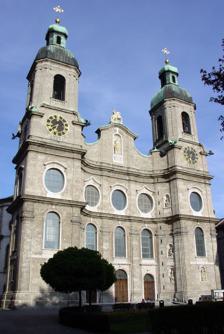
Building: Innsbruck Cathedral
Country: Austria
Year built: 1724
Baroque cathedral in Innsbruck, Austria Innsbruck Cathedral Innsbruck Cathedral façade Religion Affiliation Catholic Church Ecclesiastical or organizational status Cathedral Leadership Bishop Manfred Scheuer Year consecrated 1724 Status Active Location Location Innsbruck , Austria State Tyrol Shown within Austria Geographic coordinates 47°16′10″N 11°23′39″E / 47.2694°N 11.3942°E / 47.2694; 11.3942 Architecture Architect(s) Johann Jakob Herkomer Type Church Style Baroque Groundbreaking 12 May 1717 Completed 1724 Specifications Direction of façade West Width ( nave ) 17 metres (56 ft) Dome (s) 1 Website www .dibk .at Innsbruck Cathedral , also known as the Cathedral of St. James ( German : Dom zu St. Jakob ), is an eighteenth-century Baroque cathedral of the Roman Catholic Diocese of Innsbruck in the city of Innsbruck , Austria, dedicated to the apostle Saint James, son of Zebedee . Based on designs by the architect Johann Jakob Herkomer, the cathedral was built between 1717 and 1724 on the site of a twelfth-century Romanesque church. The interior is enclosed by three domed vaults spanning the nave , and a dome with lantern above the chancel . With its lavish Baroque interior, executed in part by the Asam brothers , St. James is considered among the most important Baroque buildings in the Tyrol. Innsbruck Cathedral is notable for two important treasures. The painting Maria Hilf ( Mary of Succor ) by Lucas Cranach the Elder from c. 1530 is displayed above the main altar. It is considered among the most venerated Marian images in Christendom. The cathedral also contains in the north aisle the canopied tomb of Archduke Maximilian III of Austria , Grand Master of the Teutonic Knights , dating from 1620. The cathedral was heavily damaged during World War II, but was fully restored within a few years. History The earliest reference to a church at the site of the cathedral dates back to 1180 in a document drawn up between the Counts of Andechs and the Premonstratensian Abbey at Wilton, authorizing the market to be moved from the left to the right bank of the Inn river, signifying the foundation of the old town of Innsbruck. The document specifically mentions an ecclesia in toro in reference to a church. In 1187, the Alte Innbrücke (Old Inn Bridge) was constructed along with the establishment of a market. The name Innsbruck was first used around this time. Not much is known about this first Romanesque church, only that it was incorporated in Wilten Abbey. Subsequent documents mention the first church, but nothing is known of its appearance or the artistic decoration. In the thirteenth and fourteenth centuries, the church was repeatedly destroyed or damaged by fire and earthquakes, making it necessary to repair and rebuild several times. Watercolor of Innsbruck by Albrecht Dürer, 1495 In 1438, Nicholas of Cusa donated significant funds to have the church completely enlarged. In 1472, the first sacristy inventory was conducted, enumerating large quantities of liturgical books, embroidered chasubles , monstrances , and chalices . In 1495, Albrecht Dürer created the first depiction of the church in a watercolor he made while on his way to Venice. The church is shown with a single spire behind the fortified walls of the city. The watercolor is now housed in the Albertina in Vienna. During this time, St. James was most likely a three-aisled hall church, common at the time throughout southern Bavaria and the Alps. In 1551, St. James was rebuilt again, converted into a single-aisled hall-like church. The renovation included plans to house the tomb of Emperor Maximilian I . Under Archduke Ferdinand II , a number of notable artists worked on the church, including Jörg Ebert of Ravensburg who constructed a new organ in 1567, and Alexander Colyn who created the tabernacle of Obernberg marble in 1571. In 1643, following a long struggle by the citizens of Innsbruck, St. James became the parish church, independent of Wilten. In 1650,  the masterpiece Maria Hilf ("Mary of Succour") by Lucas Cranach the Elder was donated to St. James by Archduke Ferdinand Charles and entrusted to a well known Marien brotherhood. During that period, the citizens of Innsbruck fought to have the old church demolished and replaced with a new one much safer against the many earthquakes that shook the area during that time. The ambitious building project had the support of notable secular and religious leaders. In December 1716, architect Johann Jakob Herkomer and his proposed design was selected, and on 12 May 1717, the foundation stone was laid, and within five months the foundation was completed. On 27 October 1717, Herkomer died suddenly, but he was replaced immediately by his nephew and first foreman, Johann Georg Fischer, who followed his uncle's plans, with only a few minor alterations. The dome and towers were completed on 16 November 1720, and two years later Cosmas Damian Asam of Munich was selected to decorate the ceiling with scenes from the life of Saint James. Asam was paid 3,500 guilders for his work, and his brother Egid Quirin Asam received 2,400 guilders for the stucco work. The new church was dedicated on 9 September 1724 by Kaspar Ignaz Count Kunigl, Prince Bishop of Brixen. The nobility and parishioners embraced the new building and donated generously to its completion. The imperial family also donated valuable votive gifts. On the occasion of the birth of her eldest son, Empress Maria Theresa donated a silver sculpture of a child in swaddling clothes, as well as festive vestments. The interior was finally completed in 1732. St. James retained its general appearance throughout the eighteenth and nineteenth centuries. In 1890, Albrecht Steiner von Felsburg was commissioned to undertake significant interior restoration. On 16 December 1944, St. James sustained major damage during the most severe air raid of Innsbruck in World War II. The bombing resulted in the collapse of the vault, the damage of frescos and stucco, and the destruction of altars and paintings. Between 1946 and 1950, extensive restoration of the church took place. In 1964, St. James was elevated to the status of the Cathedral of the Diocese of Innsbruck. In 1973, on the occasion of the 250th anniversary of St. James' dedication, the façade of the cathedral was renewed. Between 1991 and 1993, comprehensive interior restoration was done to address all remaining war damage. On 24 October 1993 at the conclusion of the restoration, Bishop Reinhold Stecher dedicated the new altar and crypt. Exterior Innsbruck Cathedral and the Karwendel Alps Innsbruck Cathedral, with its two bell towers and impressive dome , creates a dominant profile over the Altstadt (Old Town) skyline amidst the many green copper roofs. The stunning backdrop of the Karwendel Alps adds a dramatic effect. The facade , which faces west over the Pfarrplatz, is constructed of Hötting breccia and Hagau marble and is dominated by its two towers. The round arched wall niches in the concave curve of the façade contain limestone statues of saints from the Tyrol: Hartmann, Cassian, Ingenuin, Albuin, Notburga, Romedius, Magdalena of Austria, and Heinrich von Bozen. These statues were created between 1941 and 1960 by Hans Andre, who also created the statue of the Virgin in the façade gable and the equestrian statue of Saint James above it. The ground plan of the structure is traditional and cruciform with two west towers, a twin-bayed nave , a semicircle transept , and a straight-ended choir , framed by the sacristy and two concluding passages. The nave and transept are covered by saucer domes completely decorated with frescos—the first time in the Tyrol where this decorative technique was used. Another unique element of the building is the placement of the dome above the choir, and not above the crossing which is customary. The architect Herkomer, who was known for bringing together "all the church beauty from German and Latin lands", chose a Renaissance approach by giving the church a unique architectural element that helped create a symbolic focus on the high altar and tabernacle—a focus later enhanced by the inclusion of the painting Maria Hilf . Interior Innsbruck Cathedral interior The cathedral interior projects a "severe monumentality" based on a series of heavy pillars that create a repeated triumphal arch motif. The pillars support the saucer domes that are in fact mock vaults consisting of flat wooden ceilings with concave moulding that spans the width of the interior. The segmented walls are divided by the pillars with marble lesenes on all sides. The powerful entablature is highly angulated and turns upwards above the windows creating links between the groups of windows. The high dome illuminates the choir and directs the eye toward the high altar, which takes up the entire width of the choir. The cathedral interior creates a "sweeping spacial unity", unlike the Baroque churches constructed in the Tyrol up to that time, which consisted of a tunnel vaulted nave of elongated multi-sectioned rooms with rows of chapels and galleries lining both sides. Herkomer rejected this partitioned design approach, and for the first time in the province, created an expansive interior with a spacial unity directed toward the domed choir and high altar. Frescos by Cosmas Damian Asam The cathedral interior receives its characteristic appearance from the frescos that decorate the vaulting, with their color fully realized by the abundant natural light from the clear windows. The frescos were painted by Cosmas Damian Asam from Bavaria. Trained in Italy, Asam was the first south German artist to employ the technique of optical illusion to project endless space. The cycle of four frescos he created for the cathedral celebrate the life of Saint James, son of Zebedee , the patron of the church. In the main dome, Saint James is presented as a heavenly general with flag in hand, leading the Spanish Christian army against the Moors. The spandrels show the four evangelists, and the side arches feature angels with the attributes of Saint James. In the transept dome, Saint James is shown pointing to a Marian altar, urging the faithful to venerate the Virgin. In the fresco above the nave, the saint is shown interceding on behalf of suffering humanity. In the dome above the organ, the saint is presented as the intercessor for Innsbruck, the Tyrol, Austria, and the Catholic Church. The small spandrel paintings associated with each fresco show allegorical figures that reference the main frescos. Stucco work by Egid Quirin Asam The stucco work by the artist's younger brother, Egid Quirin Asam , reflects the visual vocabulary of the Renaissance in both form and color, and supports the dominant presence of the paintings. In concert with the harmony achieved between the frescos and stucco, and between the natural light and color, the design of the floors and walls plays a special supporting role. Consisting of an imaginative display of geometric patterns, the marble floors of the cathedral—considered among the finest in Austria—were designed by Christoforo and Theodoro Benedetti from the Trentino region. They also designed the nine cathedral altars—all made entirely of multicolored Trentino and Veronese marble —as well as the pilasters in the nave, for which they chose Hague marble. The side galleries above the presbytery , with their gilded Rococo ornamentation, were added during the time of Empress Maria Theresa . High altar The cathedral has nine altars: the high altar, six side altars, and two small altars by the chancel arch. The high altar is the showpiece of the cathedral. Donated by Prince Bishop Count Künigl, the high altar is flanked by statues of Saint Ingenuin and Saint Albuin, the patron saints of the diocese of Brixen . [ Note 1 ] The magnificent silver altar is one of the most outstanding examples of late Baroque craftsmanship in Austria. Donated by Elector Charles III Philip of the Palatine in 1712, this highly ornate tabernacle frame was enlarged in 1729 and 1750. On occasion it is adorned with silver busts of the church patrons and two Mannerist silver statuettes, created c. 1600 after a model by Hubert Gerhard. The imposing marble structure of the high altar contains the cathedral's most precious treasure, the painting Maria Hilf ( Mary of Succor ) by Lucas Cranach the Elder from c. 1530. Originally belonging to a gallery of paintings owned by the Electorate of Saxony in Dresden, this unique image of the Madonna and Child is filled with "the dignity of the Queen of Heaven, the charm of the Virgin and the gentleness of the mother." The painting, which typifies the Baroque veneration of the Virgin Mary, was a gift from John George I, Elector of Saxony to Archduke Leopold V , and has resided in the church since 1650. On workdays, it is framed by Joseph Schopf's 1789 painting of Saint James and Saint Alexius venerating the Virgin Mary. On feast days, the painting is surrounded by silver angels and golden rays. Maria Hilf remains among the most venerated Marian images in Christendom. Side altars and pulpit The cathedral contains six large side altars in the nave and transept—three on each side—that were donated to the church by brotherhoods and private donors. The two altars closest to the entrance in the first bay contain panels by the Brixen court artist Johann Georg Dominikus Grasmair. The north side (left) altar shows Saint Sebastian , the patron protector of the plague who is especially venerated in the Tyrol, flanked by statues of Saint Charles Borromeo and Saint Nicholas . The south altar shows Saint John of Nepomuk , the patron saint of bridges and the second patron saint of the Tyrol. In the second bay, the north altar contains a Baroque painting from 1673 by Egid Schor—an Innsbruck artist who was trained in Rome. The painting, which is from the old parish church, depicts Saint Philip Neri before the Virgin Mary. The painting is framed by marble statues of Saint Catherine of Siena and Saint Barbara , with a gilded statue of Saint Apollonia . The south side altar is dominated by a late Gothic crucifix of high quality, dating to the early sixteenth century. The Baroque statues depicting Mary and John are attributed to Stefan Folger. Pulpit sounding board by Nikolaus Moll The north transept side altar contains a painting of the Assumption of Mary by Grasmair, with statues of Saint Joseph and Saint Joachim . The south transept side altar contains a copy of Grasmair's painting of Saint Anne with the infant Jesus—the original was destroyed during World War II. The two small side altars by the chancel arch contain Nazarene figures created by Dominikus Trenkwalder in 1893. The one on the left side contains a Baroque memorial tablet commemorating Kaspar Ignaz Count Kunigl, Prince Bishop of Brixen, who dedicated the church in 1724; the one on the right side shows Saint Peter Canisius , the patron of the Diocese of Innsbruck who played an important role in clarifying the Catholic faith in Austria during the Counter-Reformation . Organ front by Nikolaus Moll The pulpit by Innsbruck sculptor Nikolaus Moll [ Note 2 ] is a Baroque masterpiece from 1725. Gilded and silver-plated throughout, the pulpit is adorned by three divine virtues supporting the base, symbols of the four Evangelists, and a host of angels and cherubs on the sounding board . The base of the pulpit displays the Zech-Fieger coat of arms. Moll also carved the magnificent organ front, which dominates the west end of the cathedral. Serving as a pendant to the high altar, the organ's richly gilded casing, with its rigorous carving work and top piece with figure decorations, is regarded as one of the loveliest Baroque organs in the Tyrol. The organ front bears the coat of arms of its donor, Dr. Matthias Tausch. Completing the cathedral's unified Baroque interior are 14 stations of the cross painted by the Baroque artist Michael Ignaz Mildorfer from Innsbruck. Completed in 1734, these two-meter high works of art originally adorned the walls of the former convent church in Innsbruck. Tomb of Archduke Maximilian III Tomb of Archduke Maximilian III of Austria In the left arm of the transept stands the canopied tomb of Archduke Maximilian III of Austria , Grand Master of the Teutonic Knights . Commissioned by the ruler of Tyrol, this work of "great artistic and historical significance" was modelled by Hubert Gerhard and Caspar Gras, and cast by Heinrich Reinhard in 1618. In 1629, the tomb was erected in the side chapel of the old parish church. When the church was rebuilt in the early eighteenth century, the canopy was divided into two sections that framed the two sacristy doors. In 1950, as part of the post-war restoration, the two sections were reassembled above the tomb in its present location. Tomb of Archduke Maximilian III of Austria Acting as a type of ciborium , the canopy consists of four turned bronze columns , adorned with vine leaves, birds, and small animals. The columns, which have fluted bases and finely cut composite capitals , support a heavy profiled marble entablature , which serves as both an abacus and as a stand for the group of four bronze figures. Dressed in armour, a bareheaded Archduke Maximilian kneels on a cushion with his hands folded in prayer. Saint George stands behind him—his hand resting on the archduke's shoulder. Behind the saint, the slain dragon slithers away. At the two front corners of the entablature are two mourning figures with torches. This group of precisely modelled, immaculately cast bronze figures "exemplify Austrian Mannerist sculpture of the highest quality." The tomb also commemorates the last Grand Master of the Teutonic Order, Archduke Eugen, who was buried here in 1954. Born at Wiener Neustadt in 1558, Maximilian III was the fourth son of Emperor Maximilian II and Empress Maria of Austria . In 1585, he became the Grandmaster of the Teutonic Order, and thereafter was known by the epithet "the German Master" ( der Deutschmeister ). In 1587, he was a candidate for the throne of the Polish–Lithuanian Commonwealth, and a portion of the Polish nobility elected him king. As a result of a chaotic election process, however, another candidate was also elected. Maximilian attempted to resolve the dispute by military means, thereby starting the War of the Polish Succession . Although he had considerable support in Poland, his rival attracted more supporters. After a failed attempt to storm Kraków in late 1587, Maximilian was defeated at the Battle of Byczyna in January 1588, and taken captive. He was only released through the intervention of Pope Sixtus V . In 1589, he formally renounced his claim to the Polish crown. In 1595, he succeeded his uncle Ferdinand II as Archduke of Further Austria and Governor of Tyrol, where he proved to be a solid proponent of the Counter-Reformation . Maximilian died at Vienna in 1618, and was buried in the canopied tomb in Innsbruck Cathedral. Bells Mariahilfglocke (Große Pfarrglocke), 1846. The first documented reference to bells in St. James dates from 1394. Today the cathedral contains eight bells. The Mariahilfglocke (also called the Große Pfarrglocke) is the second largest historic bell in Tyrol. It was cast in 1846 by the Grassmayr Bell Foundry . The Mariahilfglocke has a diameter of 2,210 mm (87 in) and weighs 6,342 kg (13,982 lb). It is housed in the north tower of the cathedral and tolls every Friday at 3:00 pm to note the hour Jesus died. In 1961 and 1965, seven new bells were cast by Johann Grassmayr from Grassmayr Bell Foundry and acquired by the cathedral for the south tower—six dedicated to various saints and the seventh named Totenglocke (Death knell). In 1982, the Innsbruck peace carillon was added to the north tower, consisting of 48 bells, making it the largest and most extensive carillon in Austria. The Innsbruck peace carillon has a total weight of 4,100 kg (9,000 lb) and was cast by the Royal Eijsbouts bell foundry . The peace carillon, which sounds daily around 12:10 pm, is the only carillon in Austria with a range of four octaves . It is part of the War Memorial and Peace Carillons network. Mariahilfglocke, also known as Große Pfarrglocke (1846), 2,210 mm (87 in), 6,342 kg (13,982 lb) Priminus (1961), 1,720 mm (68 in), 3,123 kg (6,885 lb) Josef und Georg (1961), 1,410 mm (56 in), 1,674 kg (3,691 lb) Paulus (1961), 1,280 mm (50 in), 2,121 kg (4,676 lb) Anna und Petrus Canisius (1965), 1,020 mm (40 in), 680 kg (1,500 lb) Matthäus (1961), 940 mm (37 in), 475 kg (1,047 lb) Christophorus und Homobonus (1961), 850 mm (33 in), 356 kg (785 lb) Totenglocke (1961), 700 mm (28 in), 202 kg (445 lb) Gallery Innsbruck Cathedral Innsbruck Cathedral Pfarrgasse Domplatz Cathedral interior Dome fresco Ceiling frescos Ceiling frescos Ceiling frescos Organ loft Cathedral towers at night Maria Hilf by Lucas Cranach the Elder , c. 1530 See also List of carillons References Notes